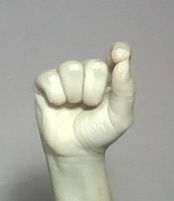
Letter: fa